Hidden Guns

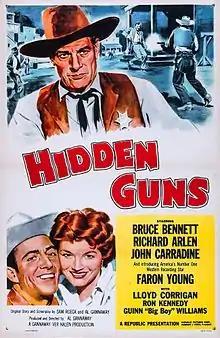
Theatrical release poster

Hidden Guns is a 1956 American Western film directed by Albert C. Gannaway and written by Samuel Roeca and Albert C. Gannaway. The film stars Bruce Bennett, Richard Arlen, John Carradine, Faron Young, Lloyd Corrigan and Angie Dickinson. The film was released on January 30, 1956, by Republic Pictures.